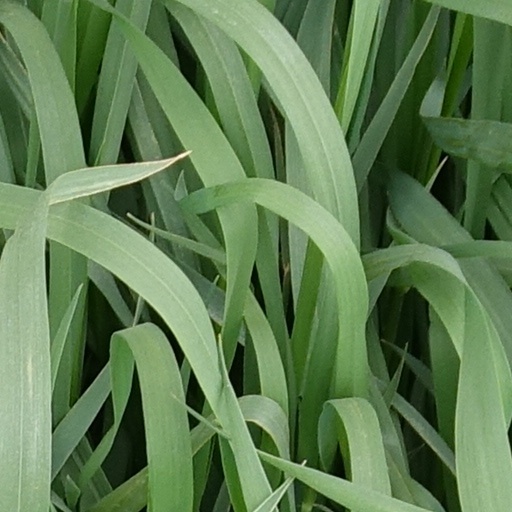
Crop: wheat